Ferenc Puskás

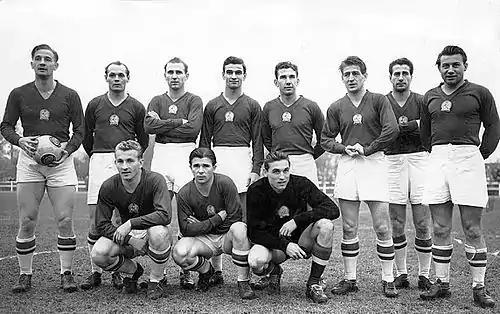

Puskás made his debut for Hungary team on 20 August 1945 and scored in a 5–2 win over Austria. He went on to play 85 games and scored 84 times for Hungary. His international goal record included two hat tricks against Austria, one against Luxembourg and four goals in a 12–0 win over Albania. Together with Zoltán Czibor, Sándor Kocsis, József Bozsik, and Nándor Hidegkuti, he formed the nucleus of the Golden Team that was to remain unbeaten for 32 consecutive games. During this run, they became Olympic Champions in 1952, beating Yugoslavia 2–0 in the final in Helsinki. Puskás scored four times at the Olympic tournament, including the opening goal in the final. They also defeated England twice, first with a 6–3 win at Wembley Stadium, and then 7–1 in Budapest. Puskás scored two goals in each game against England. In 1953, they also won the 1948-53 Central European International Cup. Hungary won the championship after finishing top of the table with 11 points. Puskás finished the tournament as top scorer with ten goals and scored twice as Hungary claimed the trophy with a 3–0 win over Italy at the Stadio Olimpico in 1953.